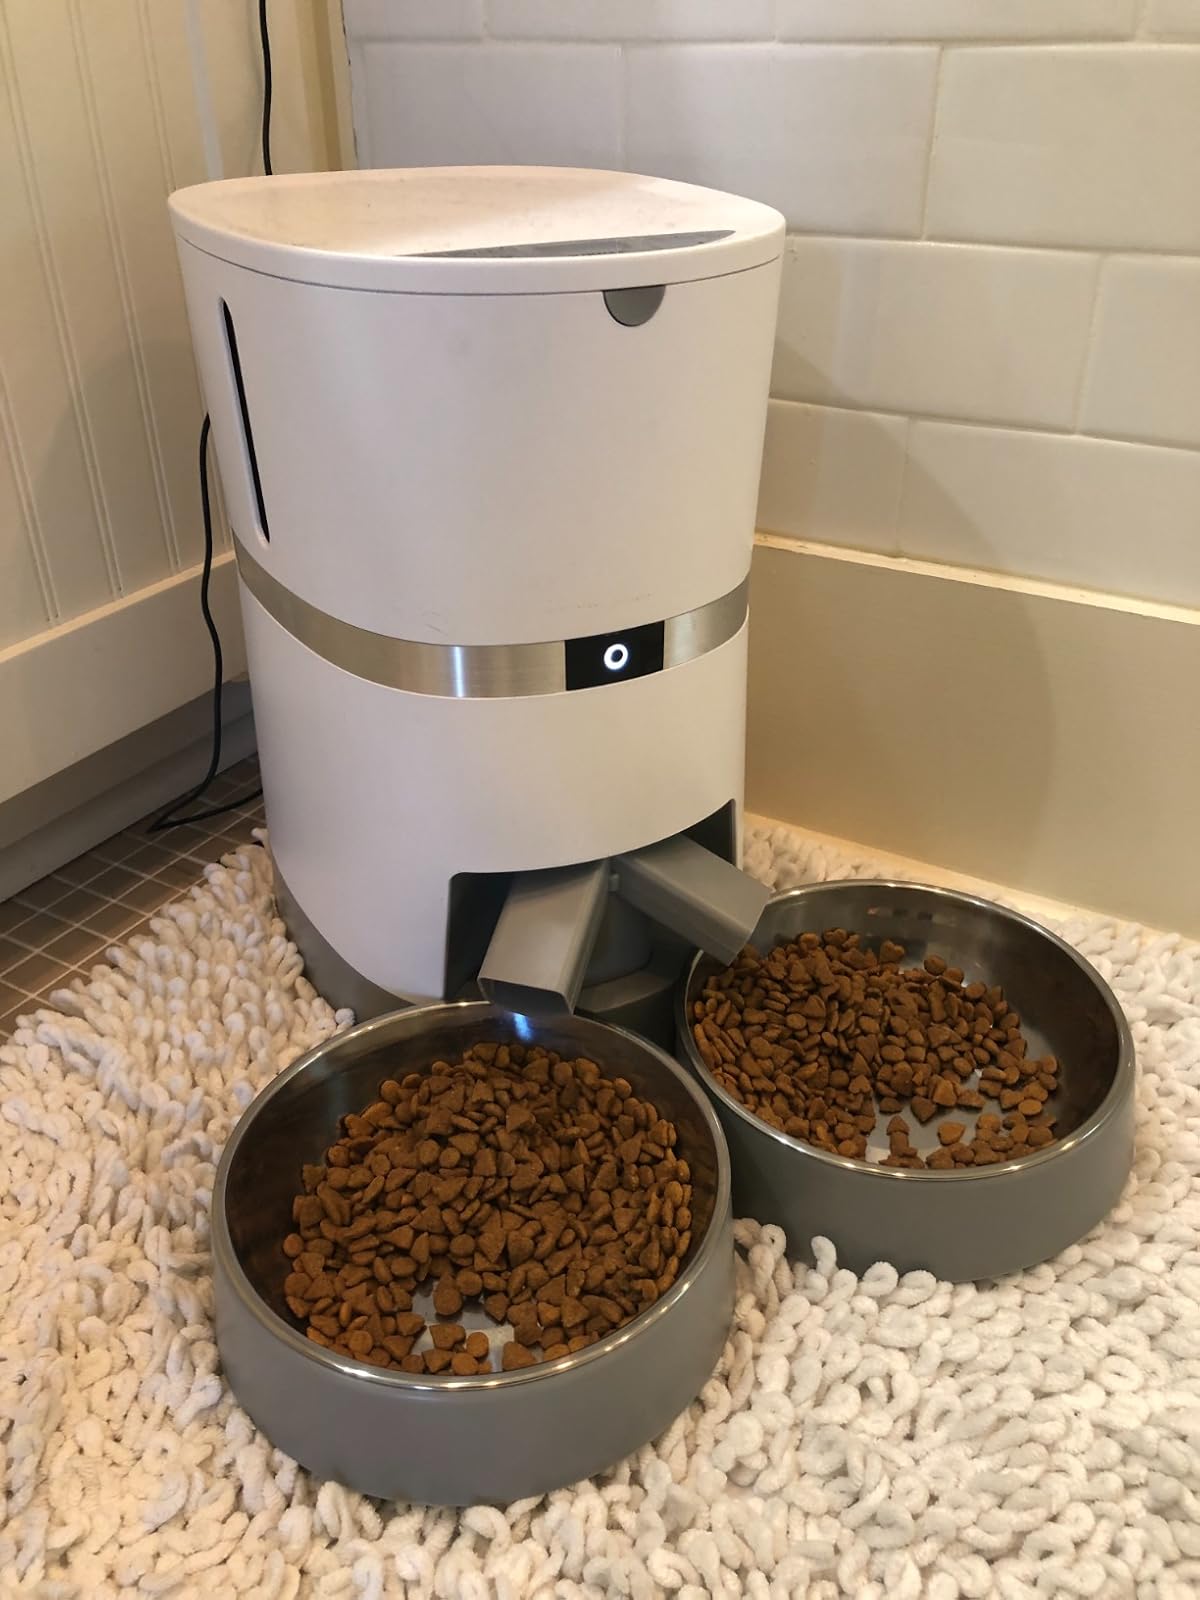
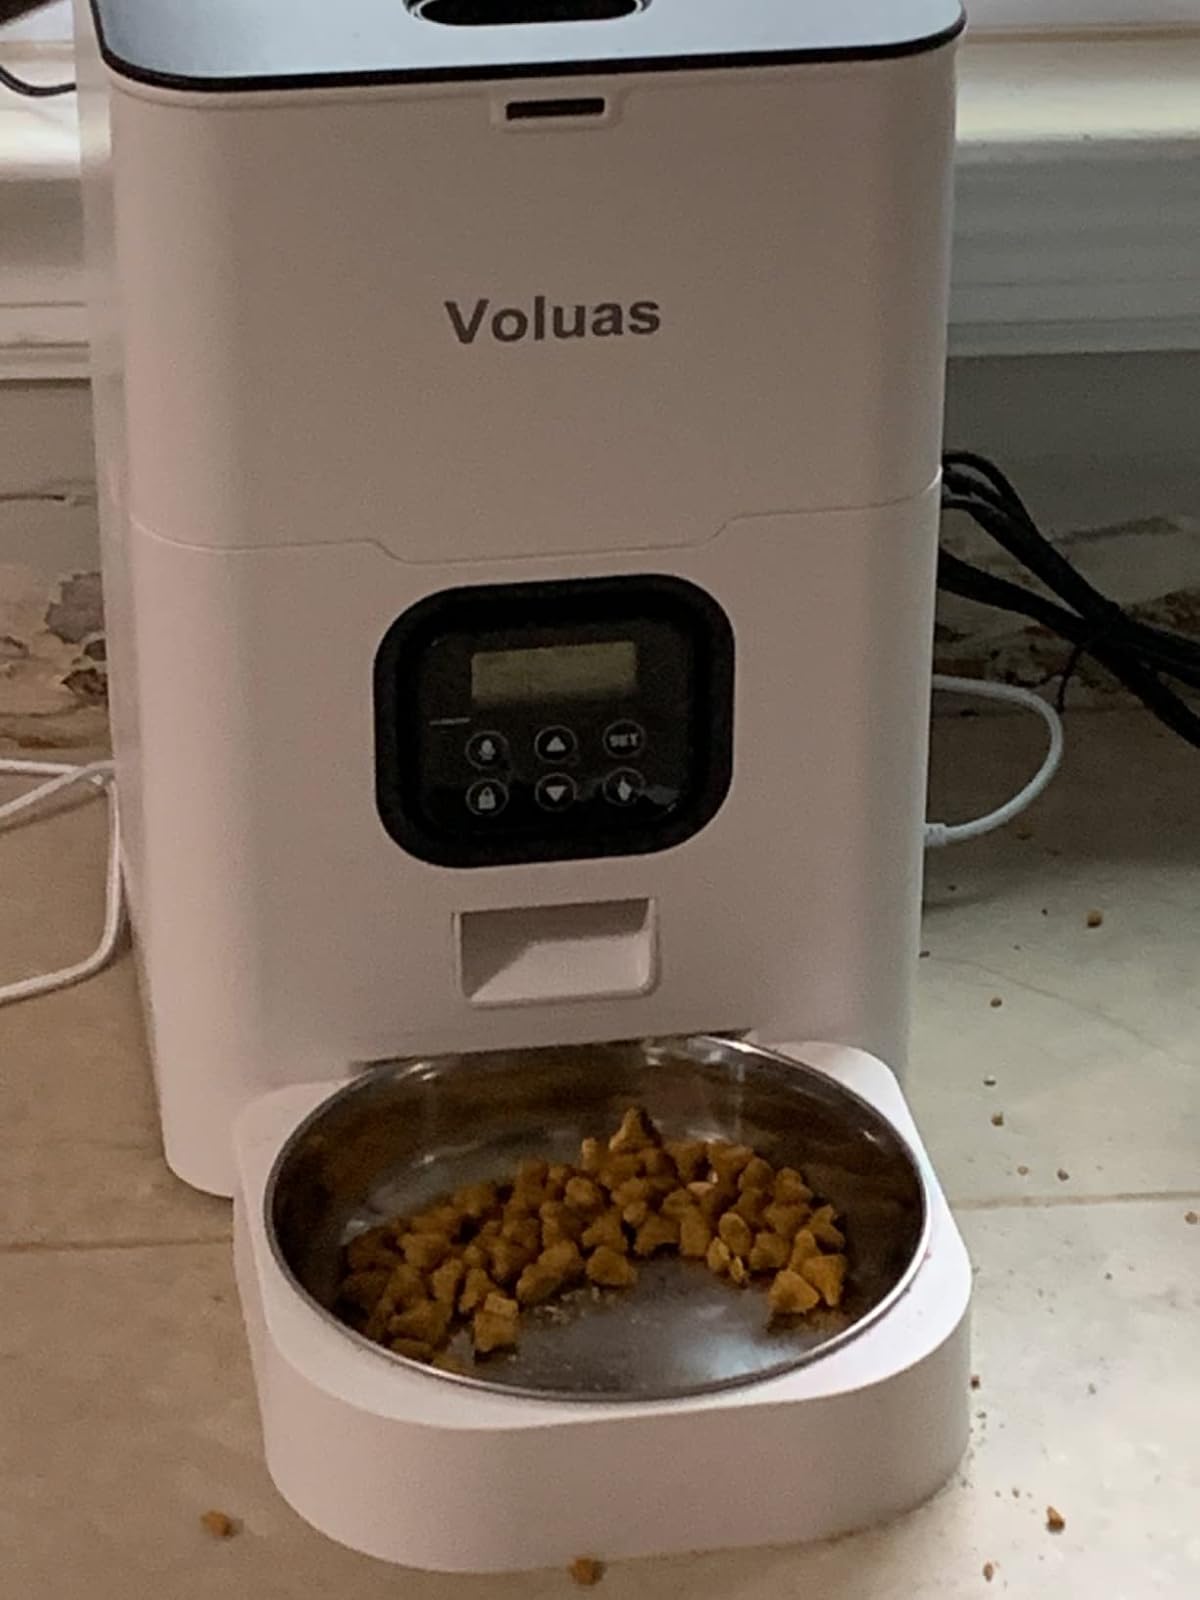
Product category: items_feeder
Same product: no